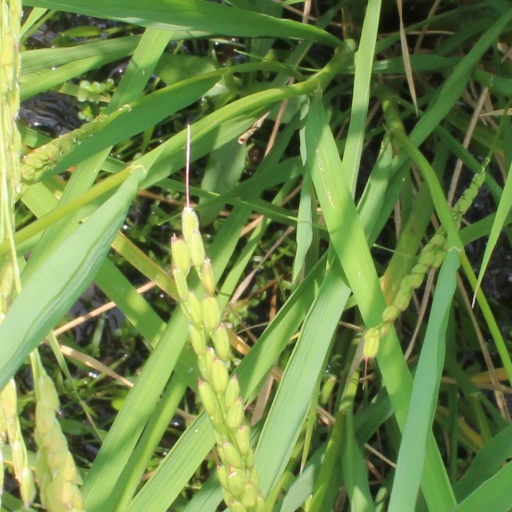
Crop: rice